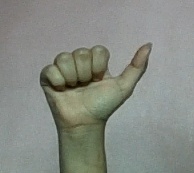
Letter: dhad